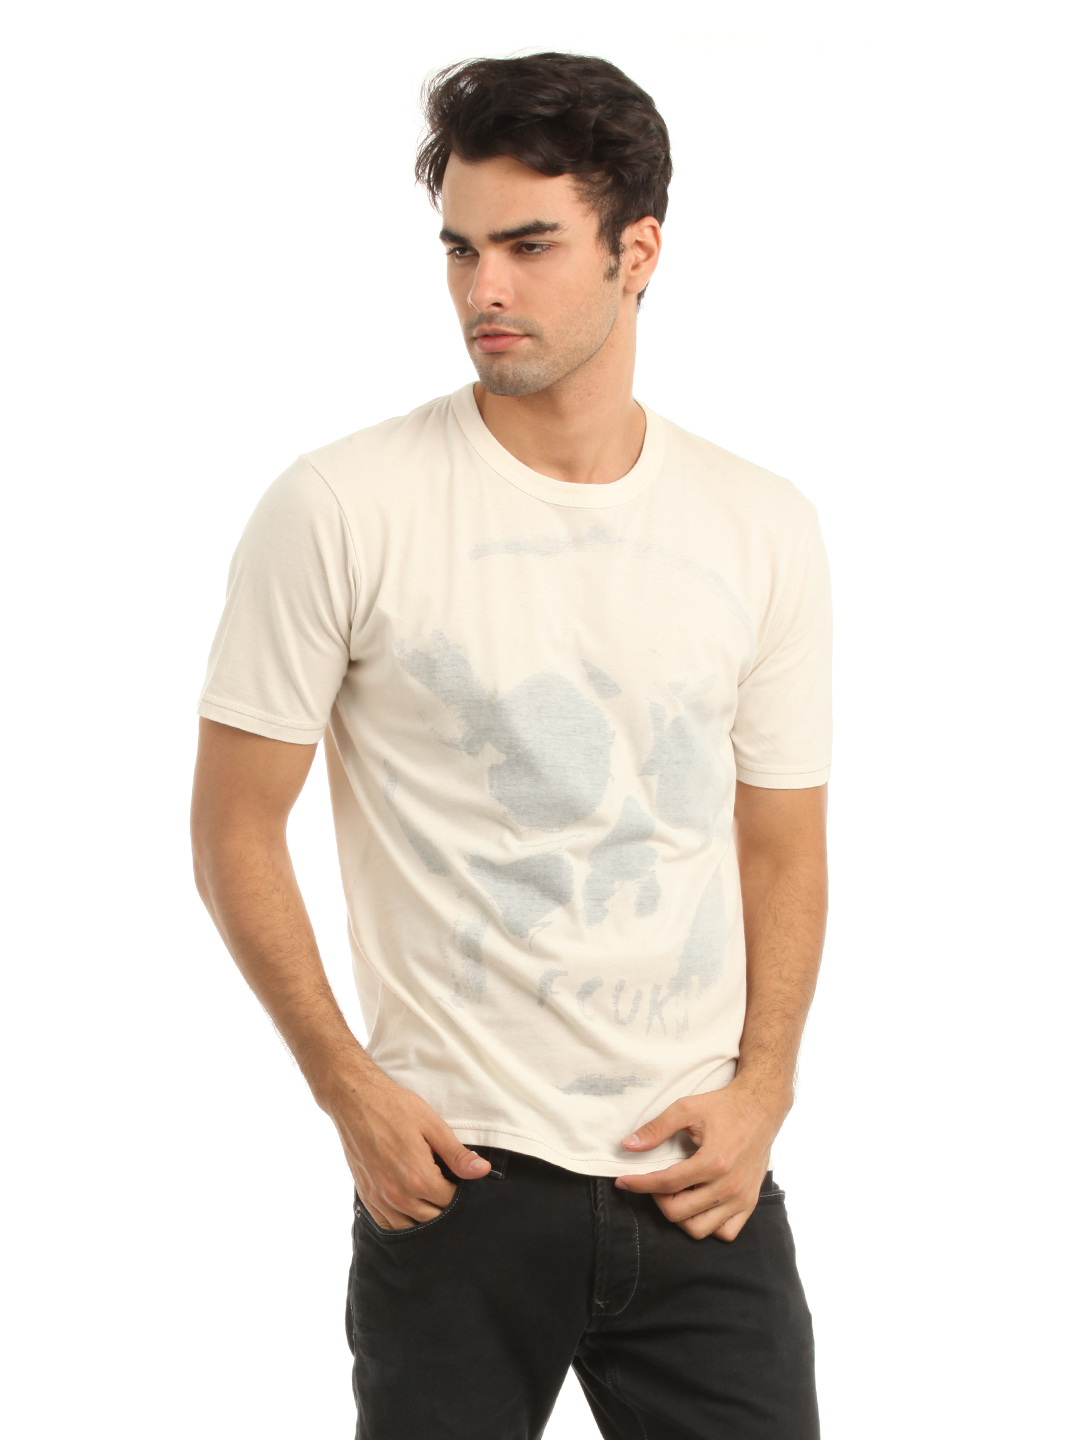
French Connection Men Cream Reverse Printed T-shirt
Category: Apparel / Topwear / Tshirts
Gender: Men
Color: Cream
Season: Summer 2012
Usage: Casual